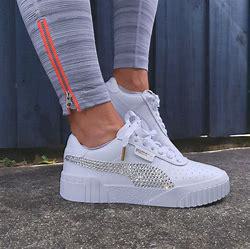
Brand: Puma
Model: Cali